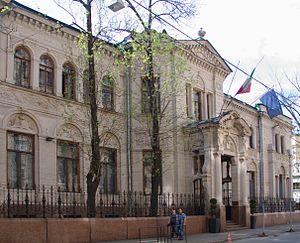
L'ambassade d'Italie en Russie est la représentation diplomatique de l'Italie auprès de la Fédération de Russie. Elle est située au nᵒ 5 Denezhny Lane à Moscou, la capitale du pays, et son ambassadeur est, depuis 2013, Cesare Maria Ragaglini.
Ceci est une liste des représentations diplomatiques en Russie. En tant que plus grand pays du monde, membre permanent du Conseil de sécurité des Nations Unies, puissance régionale en Europe et en Asie et principal État successeur de l'Union soviétique, la Fédération de Russie accueille une importante communauté diplomatique dans sa capitale, Moscou. Moscou abrite 148 ambassades, de nombreux pays ont également des consulats généraux et des consulats dans tout le pays.